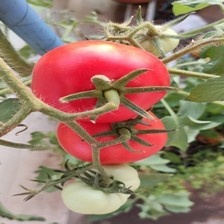
Label: tomato